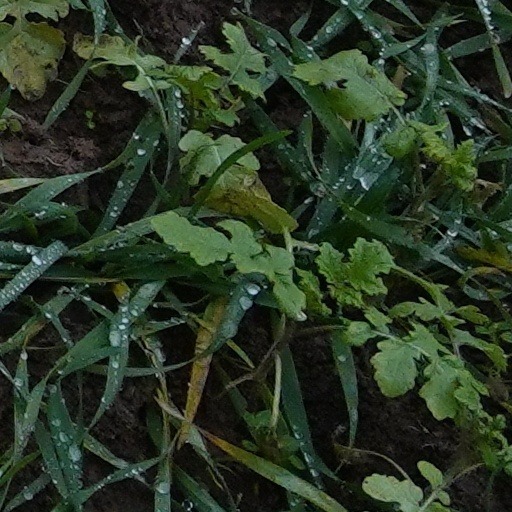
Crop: wheat